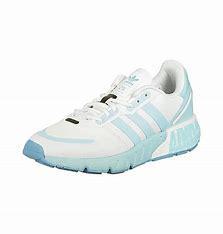
Brand: Adidas
Model: ZX 1K Boost